Phrygian language

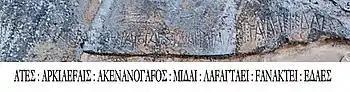
The Midas inscription over the cornice of the Midas monument. It reads "Ates... Midai lavagtaei vanaktei edaes" ("Ates... has dedicated [this monument) to Midas, leader of the people and ruler").

A few hundred Phrygian words are attested; however, the meaning and etymologies of many of these remain unknown.